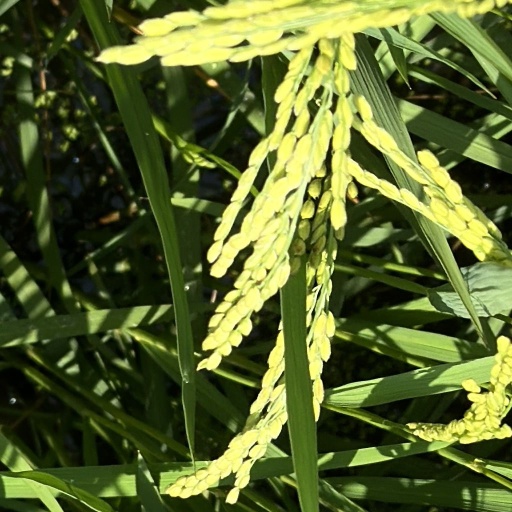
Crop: rice